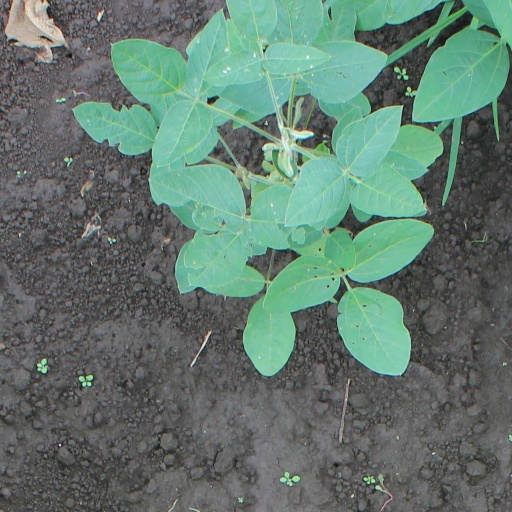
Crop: soybean